I Always Feel Like Somebody's Watchin' Me

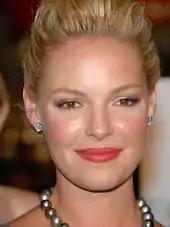
Katherine Heigl's character's wig was the subject of much critical commentary.

"I Always Feel Like Somebody's Watchin' Me" received positive reviews from television critics upon telecast, with high praise directed towards the performances of Sandra Oh (Cristina Yang) and Chyler Leigh (Lexie Grey).